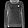
Label: Pullover